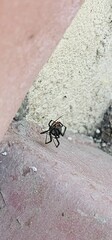
Species: Lactrodectus_hesperus